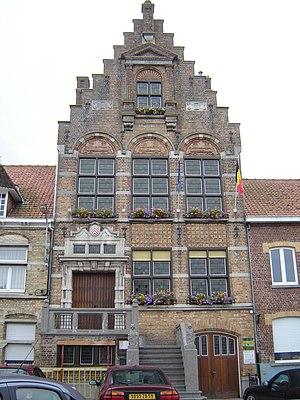
Cette page regroupe l'ensemble des monuments classés de la ville de Heuvelland.